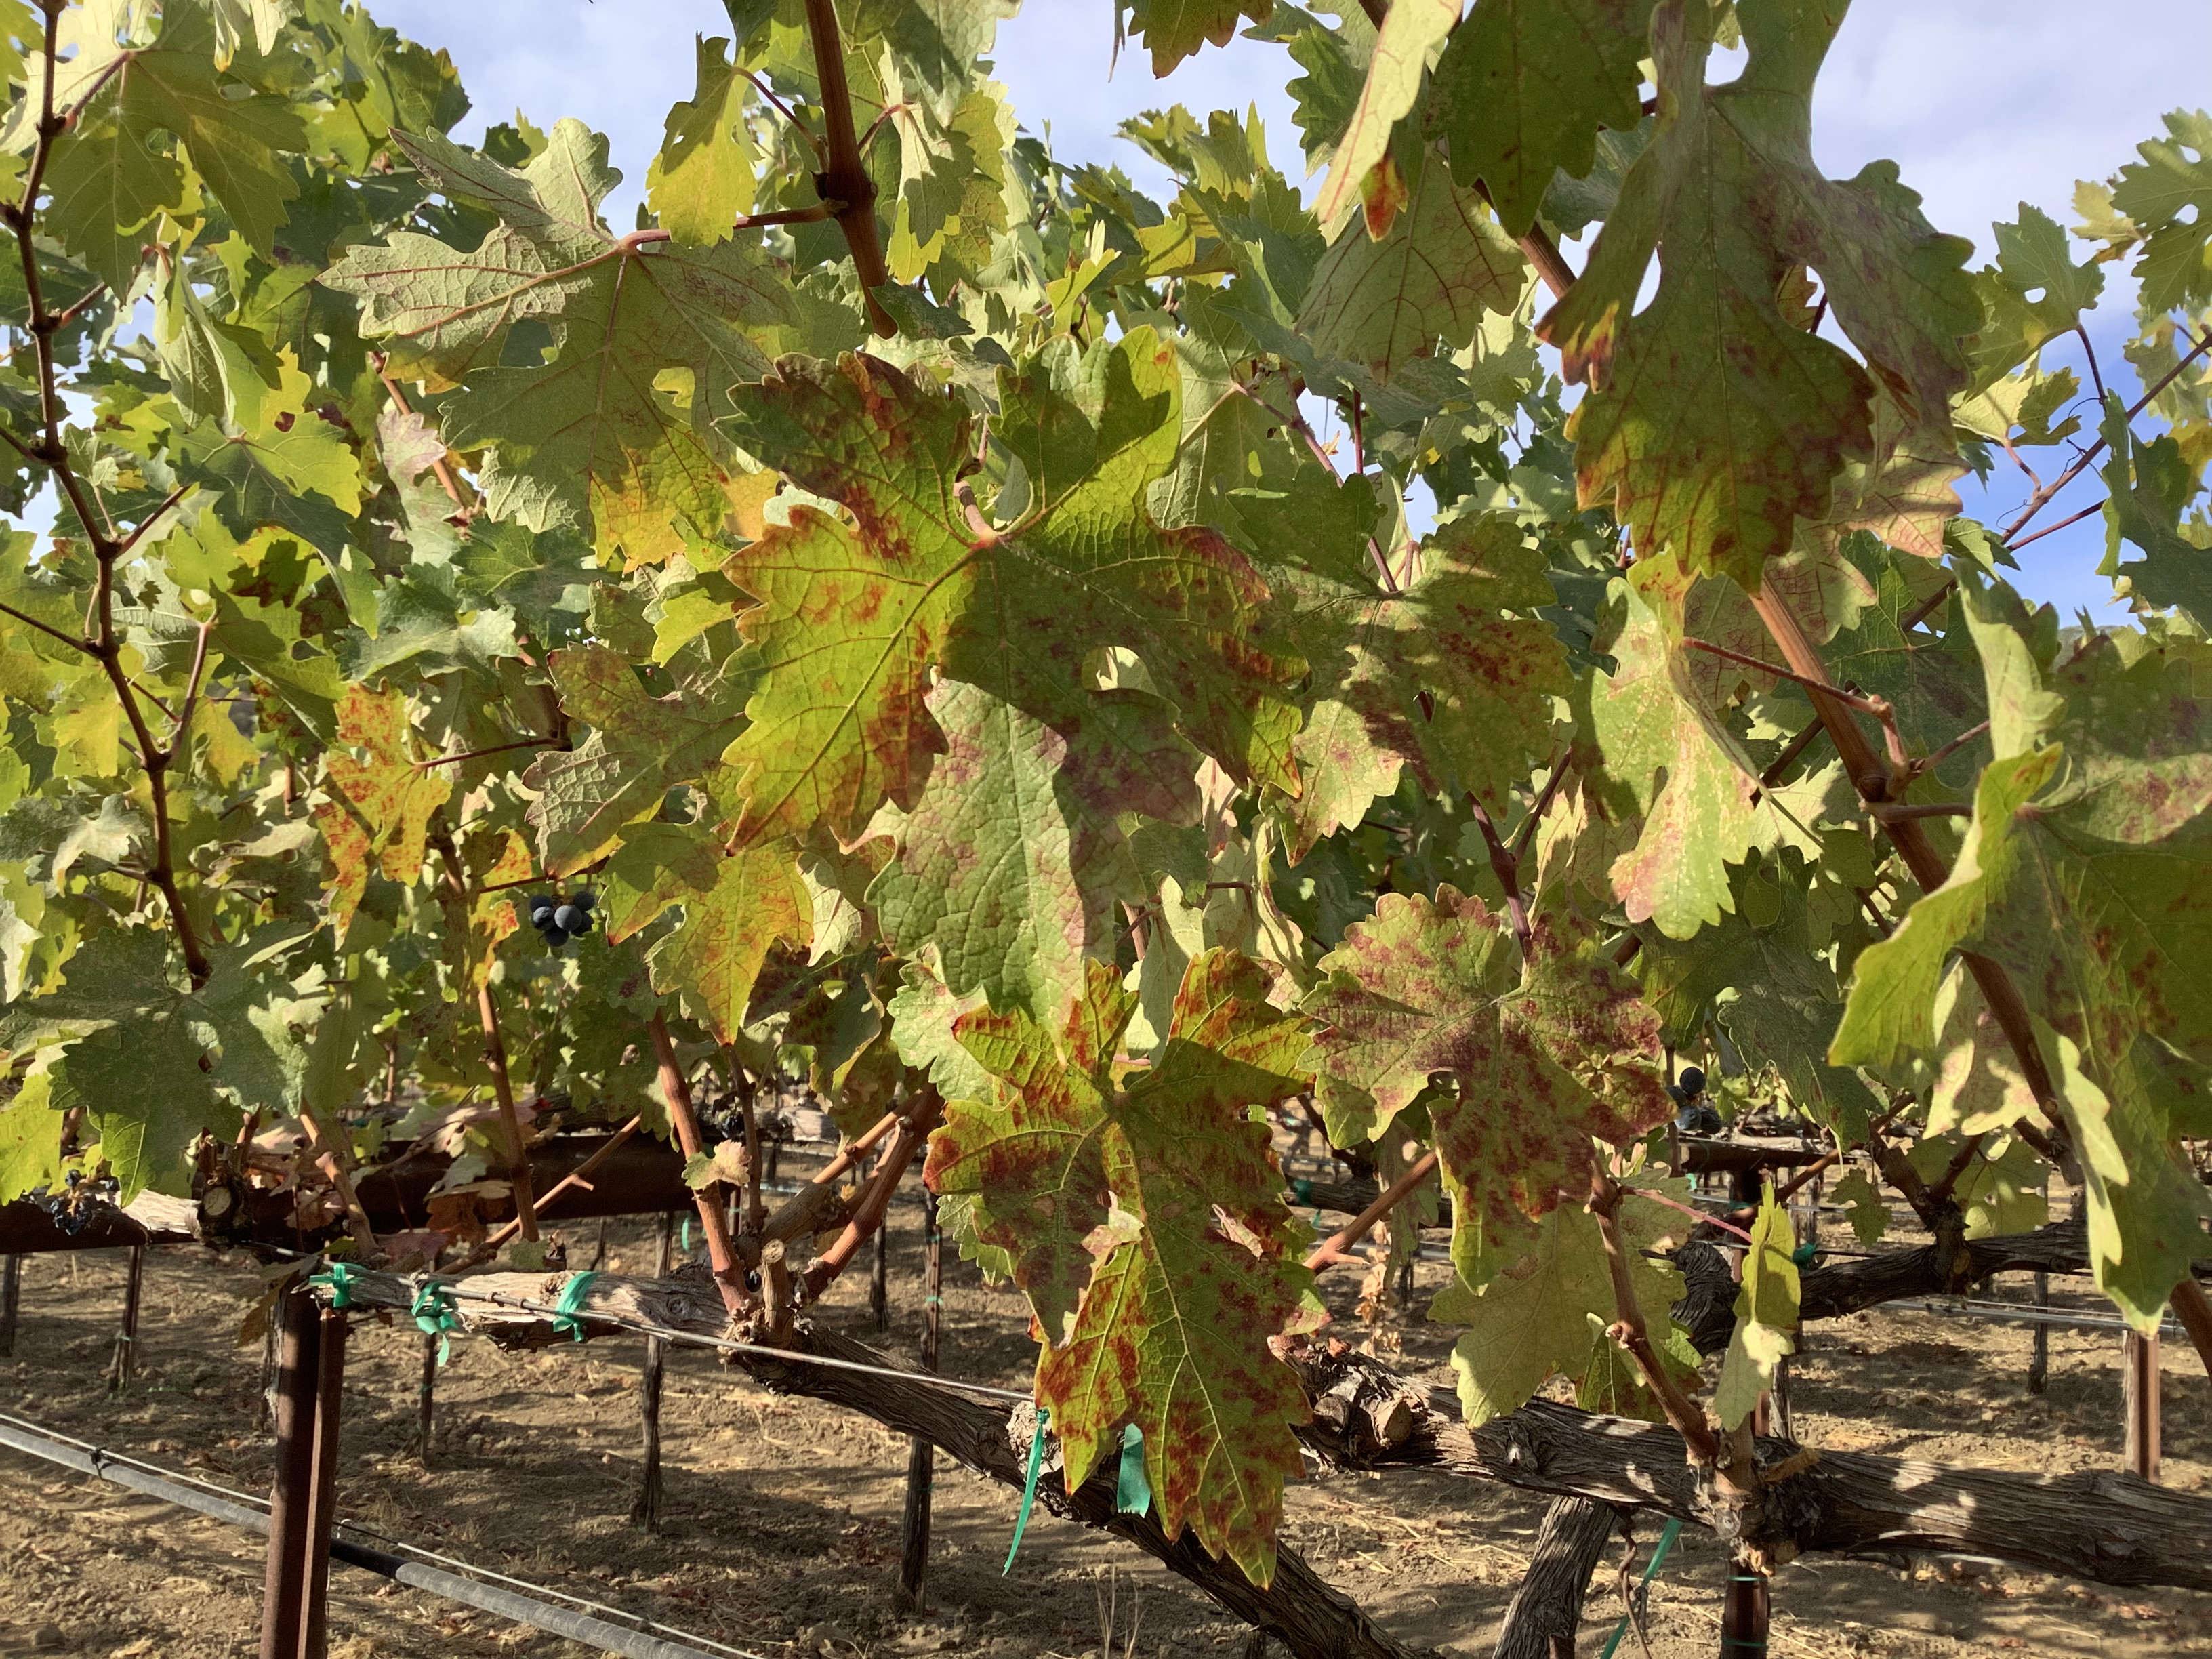
Label: Red Blotch